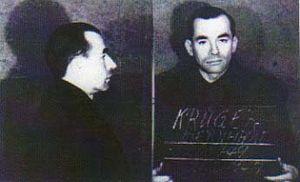
L'opération Bernhard était un projet de l'Allemagne nazie visant à falsifier des billets de banque britanniques. Le plan initial consistait à larguer les billets sur la Grande-Bretagne pour provoquer l'effondrement de l'économie britannique pendant la Seconde Guerre mondiale. La première phase a été menée à partir du début de 1940 par le Sicherheitsdienst sous le titre Unternehmen Andreas. L'unité a reproduit avec succès le papier chiffon utilisé par les Britanniques, a produit des blocs de gravure presque identiques et a décodé l'algorithme utilisé pour créer le code de série alphanumérique sur chaque note. L'opération a cessé au début de 1942 après que son chef, Alfred Naujocks, a perdu la faveur de son supérieur, Reinhard Heydrich.
Bernhard Krüger, né le 26 novembre 1904 à Riesa et mort le 3 janvier 1989 à Hambourg, dirigeait, en tant que Sturmbannführer S.S., le service VI F 4a à l'Office central de sécurité du Reich, pendant la Seconde Guerre mondiale.